Tramways in Île-de-France

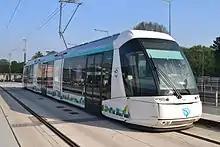
Line T5

Tramway T5 is a Translohr tram-on-tyres running along a mainly segregated "track" on the busy Route Nationale 1 (similar to the systems in Nancy or Caen) where it replaces the former bus lines 168 and 268. The route serves 16 stops between Saint-Denis, Pierrefitte-sur-Seine, Sarcelles and Garges-lès-Gonesse. It has an interchange with T1 at its southernmost terminus, Marché de Saint-Denis, and with RER D at its northernmost terminus, the Garges-Sarcelles RER station. Line T5 opened in July 2013.